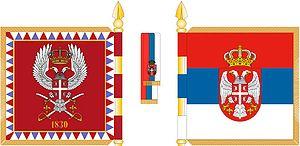
Le drapeau de la Serbie a été adopté le 11 novembre 2010.